Raid on Genoa

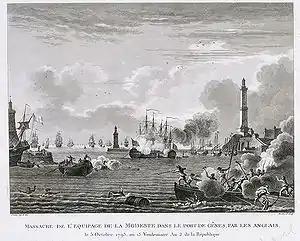
Inaccurate propaganda of the raid by Nicolas Ozanne

The raid on Genoa was a minor naval engagement fought in the harbour of the Italian city of Genoa during the first year of the French Revolutionary Wars. French Republican forces in the Mediterranean, under pressure from Austrian and Spanish armies, Royalist uprisings and British blockade had suffered the loss of their principal naval base and the fleet stationed there when British forces under Lord Hood seized Toulon at the invitation of the city's Royalist faction. The survivors of the French fleet were scattered across the Mediterranean, several sheltering in neutral Italian harbours, including the frigates "Modeste" at Genoa and "Impérieuse" at Leghorn.